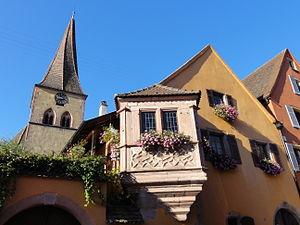
Alsace, Haut-Rhin, Église Saint-Gall (XIIIe-XIXe) de Niedermorschwihr (PA00085766, IA68003994).